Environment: lab
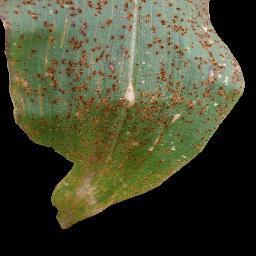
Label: common_rust